National symbols of Jordan

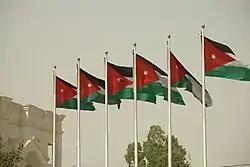
Flags of Jordan

The flag of Jordan is the official flag of the Hashemite Kingdom of Jordan, which represents the state, its sovereignty, its institutions and its citizens, both in Jordan and worldwide. This flag consists of horizontal black, white, and green bands that are connected by a red chevron. The red chevron contains a seven-pointed star.